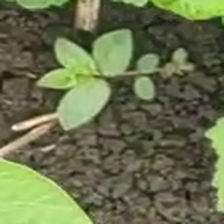
Weed species: Choti_dudhi_(Euphorbia_hirta)